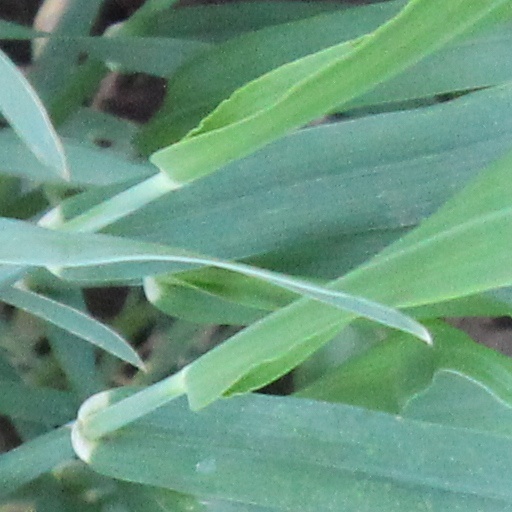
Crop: wheat